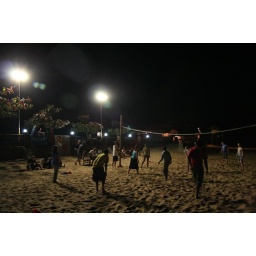
Playing beach ball in Kande (Malawi)